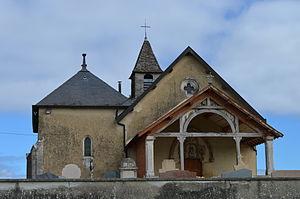
Église Notre-Dame de Crans. This building is inscrit au titre des Monuments Historiques. It is indexed in the Base Mérimée, a database of architectural heritage maintained by the French Ministry of Culture,
Crans est une commune française, située dans le département de l'Ain en région Auvergne-Rhône-Alpes.